Golden sun of La Tolita

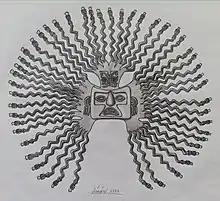
Golden sun as it would have been before being damaged by the looters.

Both suns have a rectangular face from which zigzaging sun rays are born. The rays are clustered into five groups. These go to the left, right, up, down and left, and down and right, but neither goes down from the centre. Throughout the entire piece there are relief decorations achieved using the embossing.